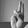
ASL letter: U